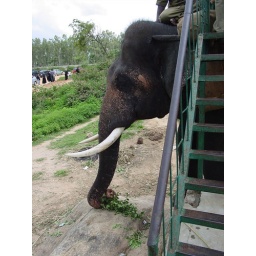
the elephant used the bundle of shrubs in its trunk to sweep the ground in front of it.